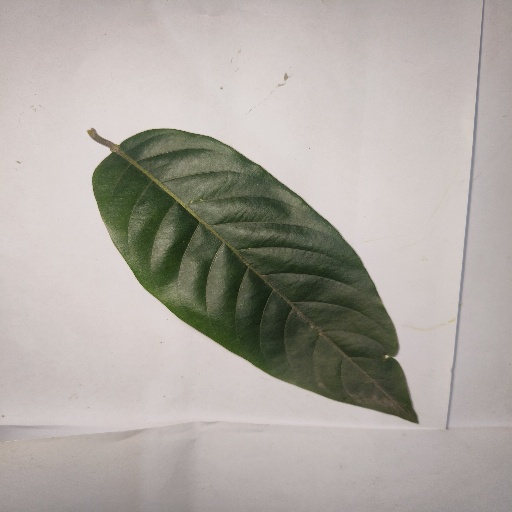
Species: HariTaki
Leaf condition: Shot Hole